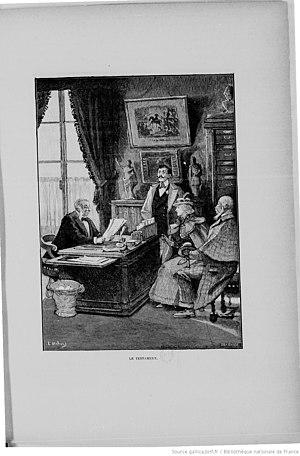
""Le Testament"", gravure d'un dessin de Lucien Métivet illustrant le premier chapitre du roman de Paul d'Ivoi ""Les Cinq Sous de Lavarède"" (1894)."